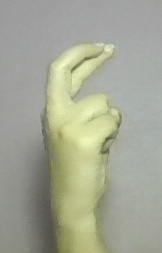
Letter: zay